5th Reconnaissance Squadron

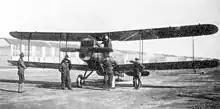
DH-4 at Souther Field Georgia 1918

The 5th Reconnaissance Squadron's origins unofficially begin before the United States entry into World War I. In December 1916 the squadron was first organized as an un-designated unit at Rockwell Field, California, it being the fifth Aero Squadron authorized by the Aviation Section, U.S. Signal Corps. After flight training, the squadron was formally organized on 5 May 1917 at Kelly Field, Texas where it performed flight training duties. It was transferred to the new Souther Field, Americus, Georgia in April 1918 where it joined the 116th, 236th and 237th Aero Squadrons as Curtiss JN-4D flight training squadrons. Souther Field was one of thirty-two Air Service training camps established after the United States entry into World War I in April 1917. It consisted of warehouses, barracks, fifteen hangars and other structures. Eventually over eighty JN-4s were used for training.